2008 Getxo bombing

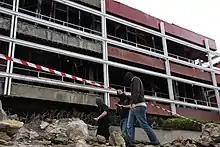
Ertzaintza officers in front of a damaged building

A van bomb went off on 19 May 2008 outside a boat club in the town of Getxo, Biscay in the Basque Country, Spain. The attack caused serious damage to the club, as well as nearby buildings and structures. No one was killed or injured after a warning call from the Basque separatist organisation ETA. On 31 May, the organisation claimed responsibility for the bombing.